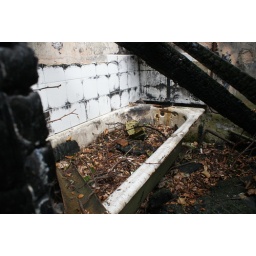
Overgrown bath at the caretakers house in the grounds of Chesham Hospital